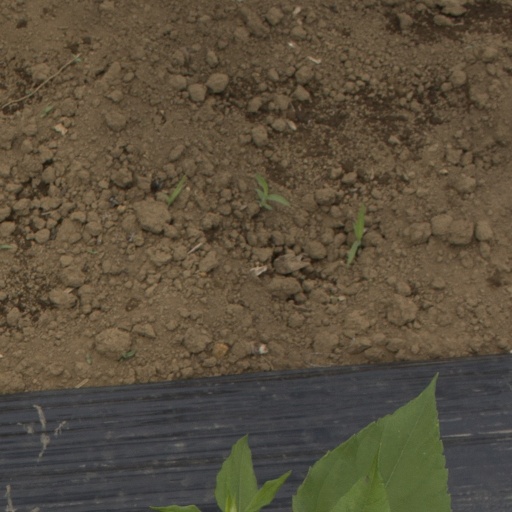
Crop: Jerusalem artichoke